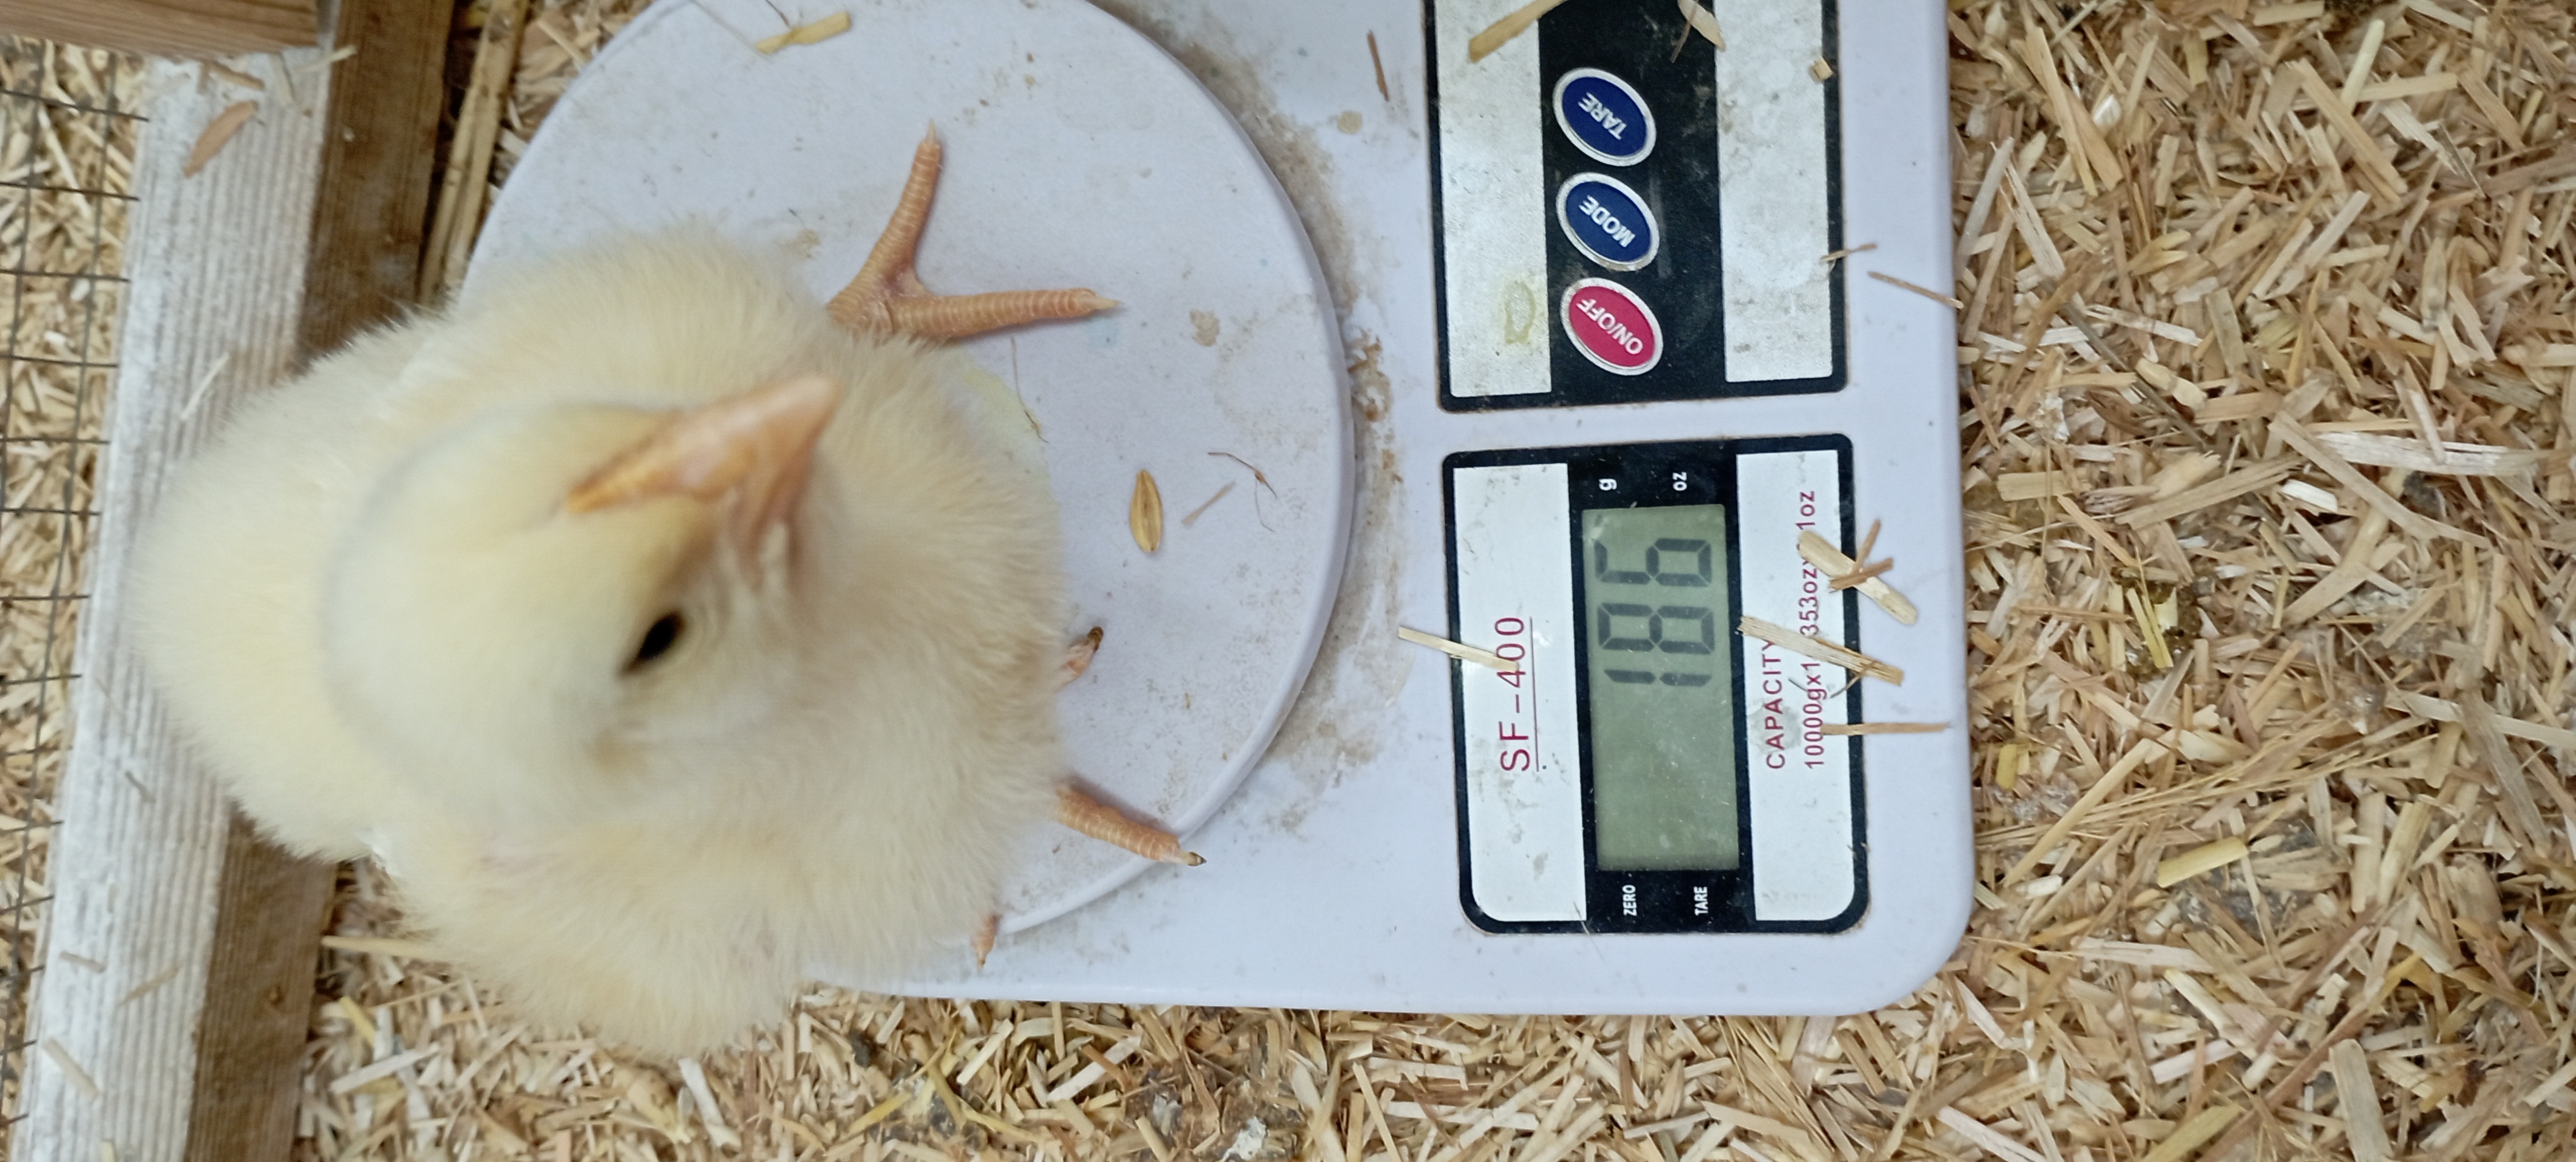
Weight: 186 g